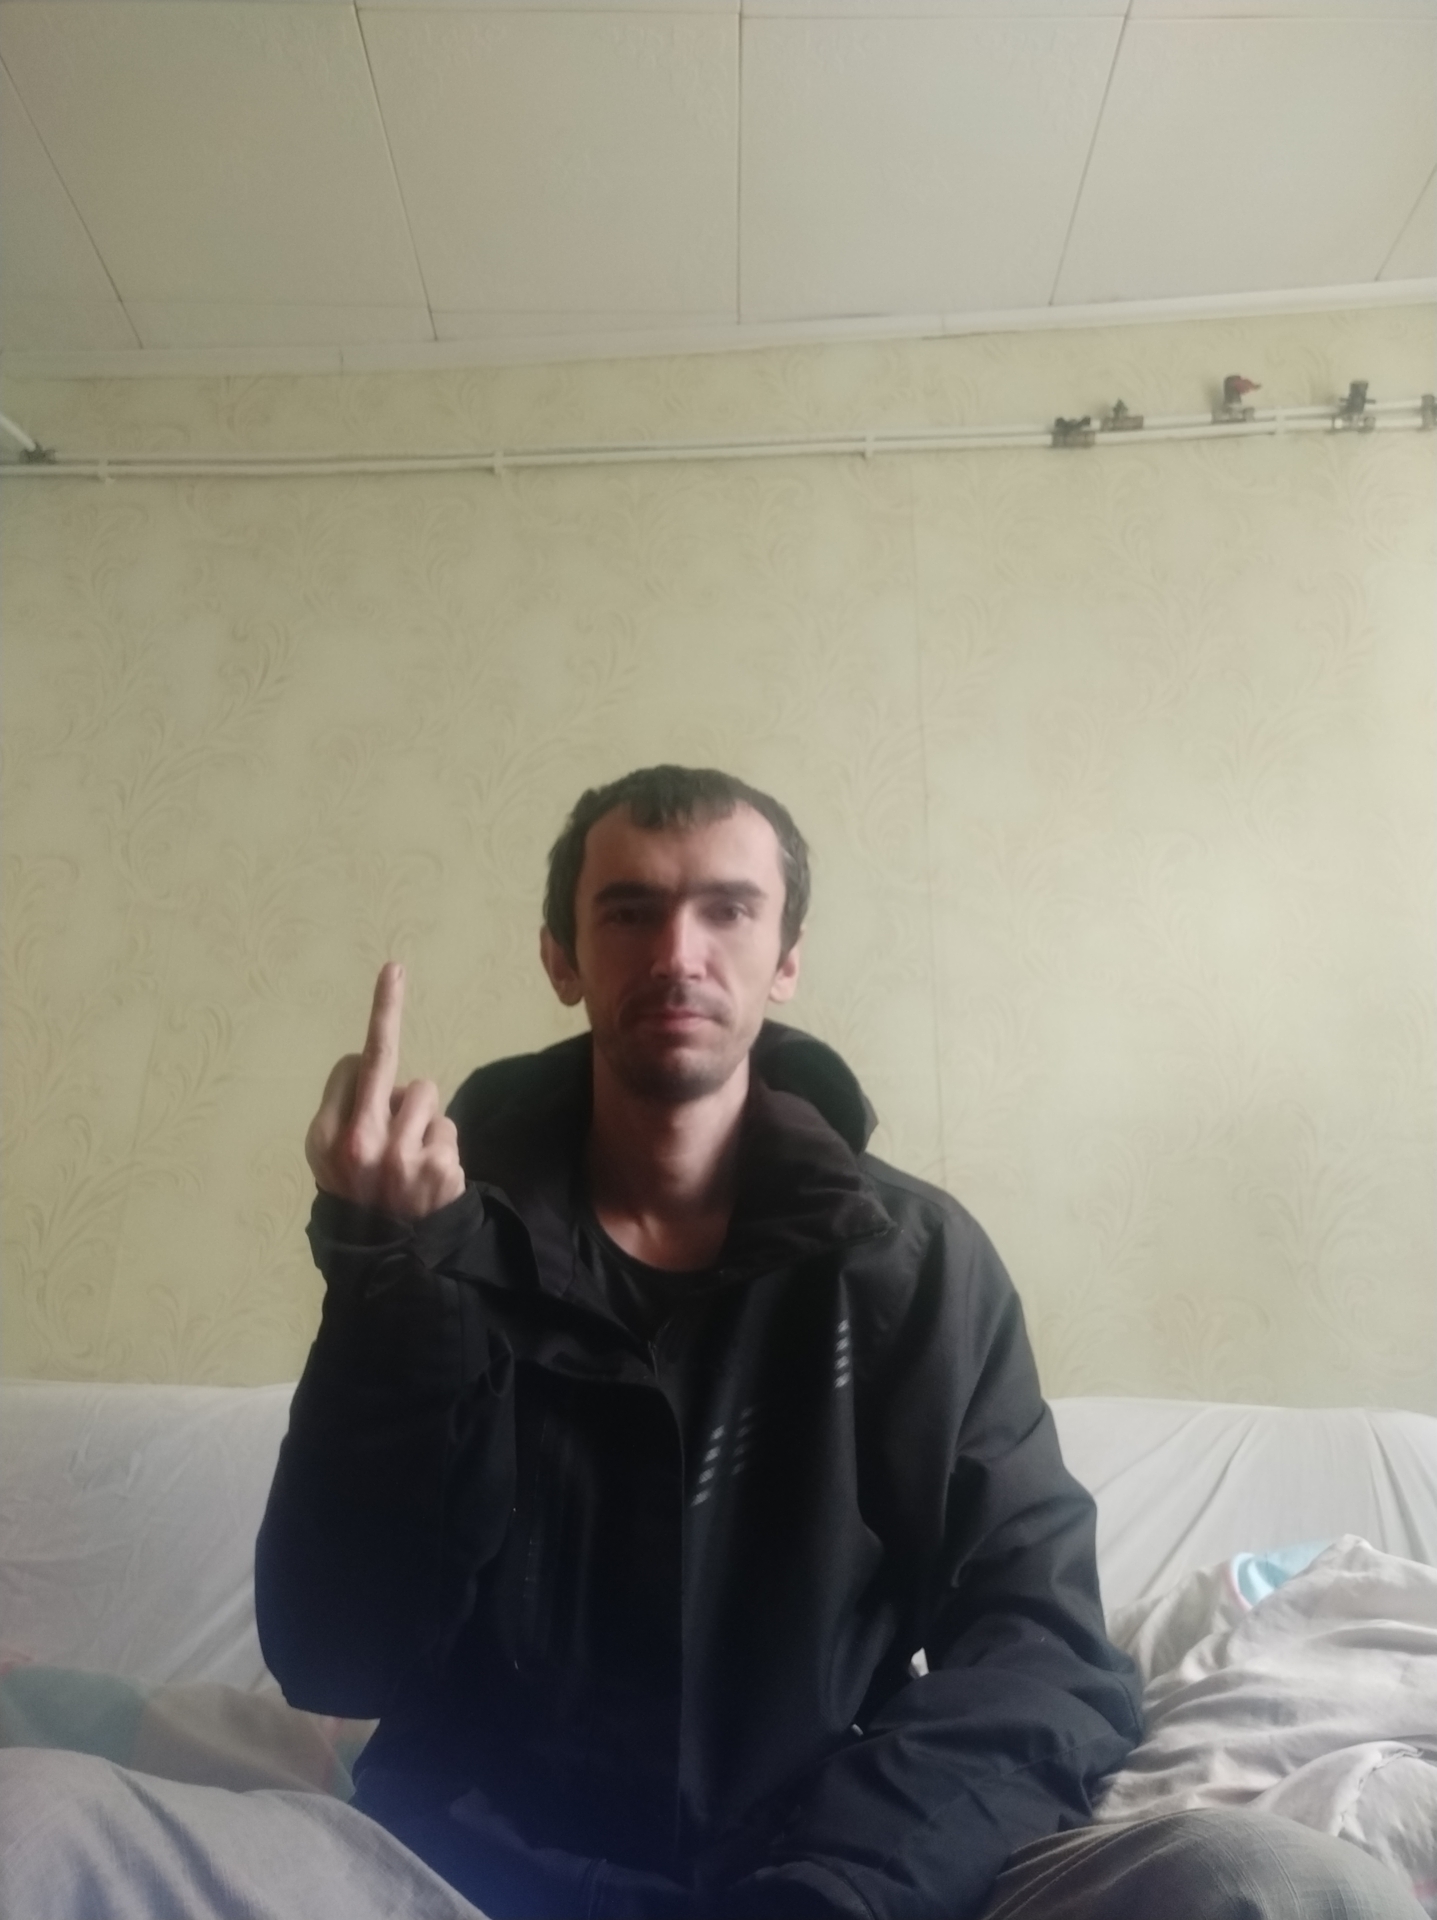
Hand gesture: middle_finger